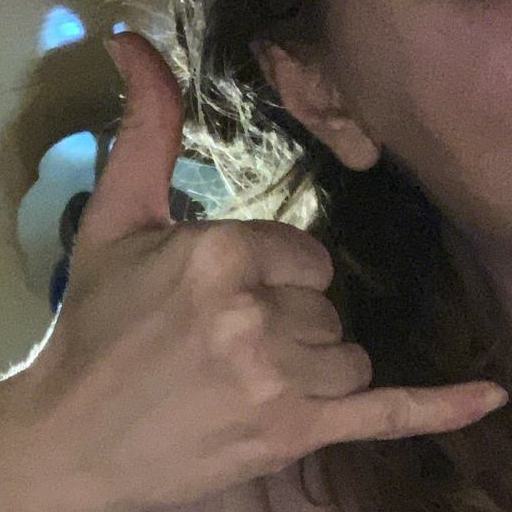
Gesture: call